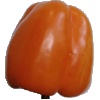
Label: Pepper Orange 1